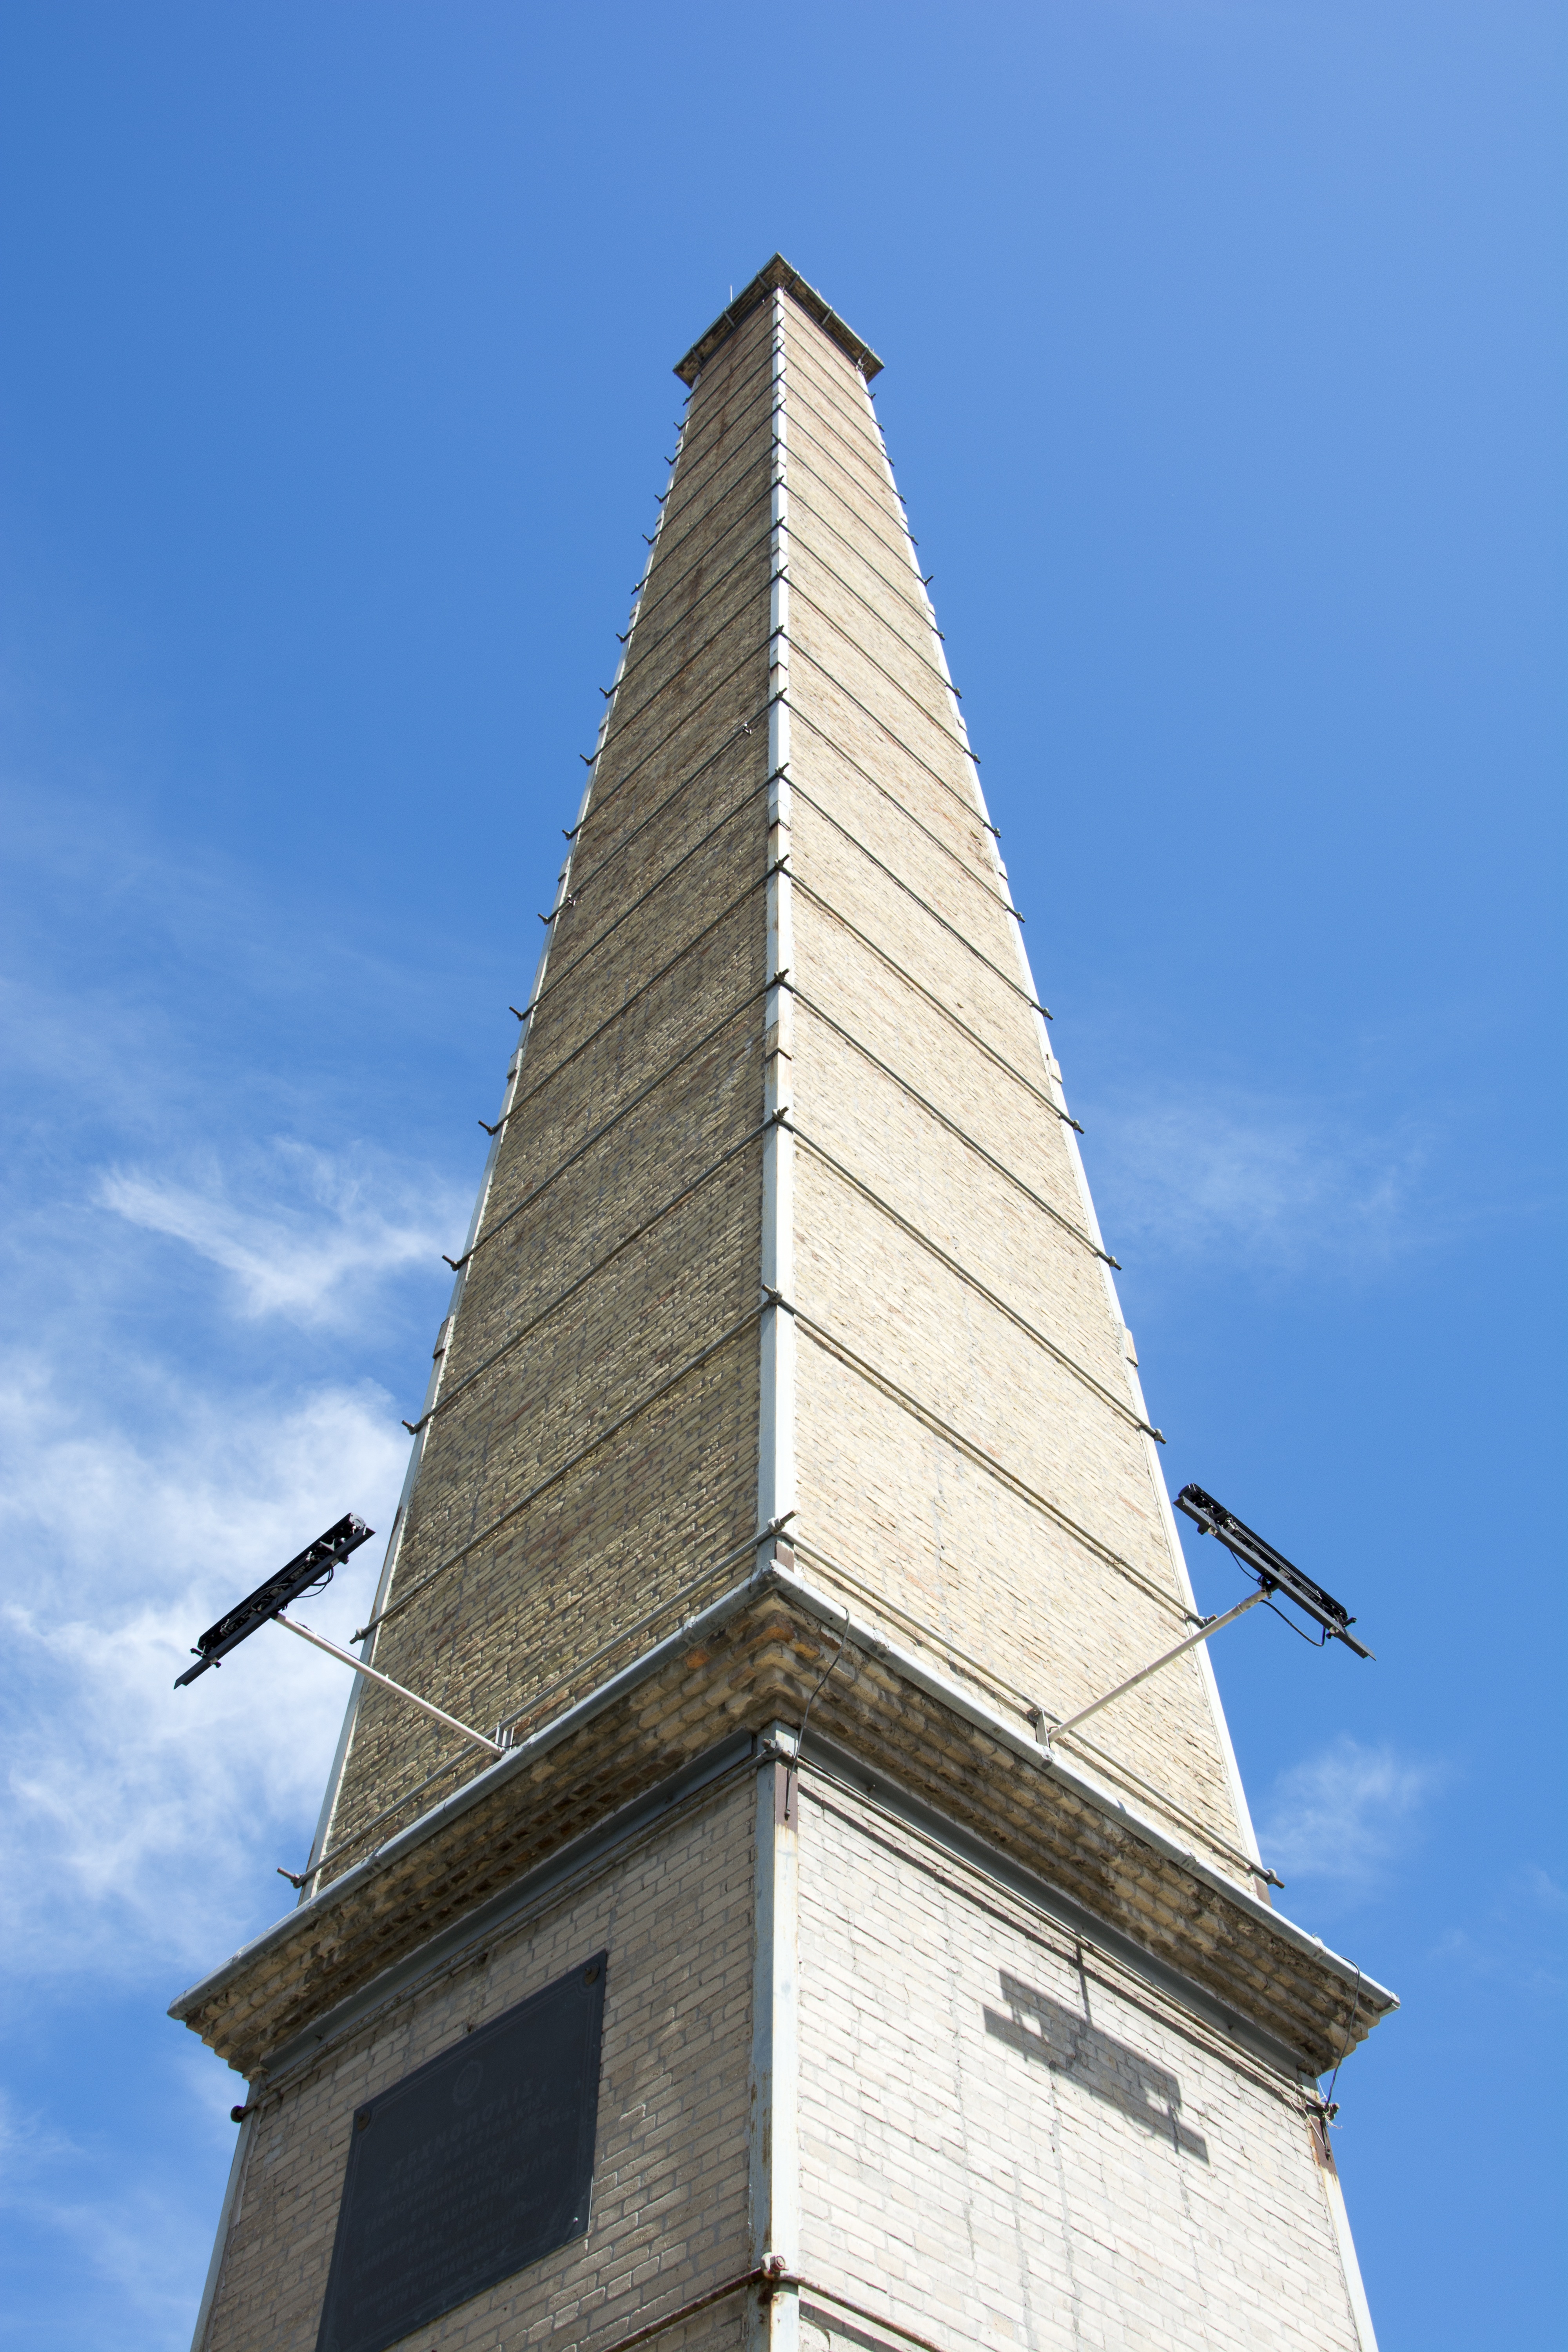
architecture, sky, old, skyscraper, monument, high, tower, entrance, chimney, landmark, facade, industrial, factory, industry, brick, tower block, bell tower, spire, steeple, greece, manufacture, pollution, athens, 19th, gasworks, gazi